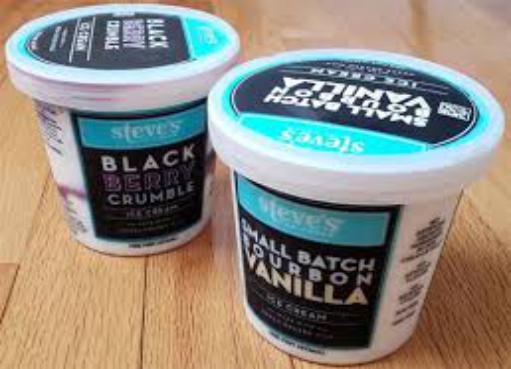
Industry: Food